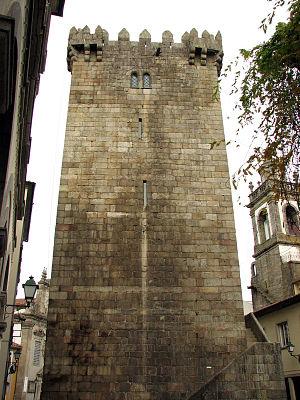
Cet article recense les monuments nationaux du district de Braga, au Portugal.